Wars of Scottish Independence

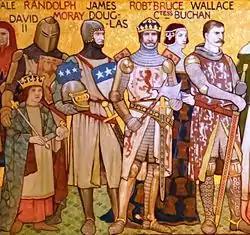
Notable figures from the first War of Independence as depicted by the Victorian artist William Hole

The First War of Scottish Independence can be loosely divided into four phases: the initial English invasion and success in 1296; the campaigns led by William Wallace, Andrew de Moray and various Scottish Guardians from 1297 until John Comyn (the "Red Comyn") negotiated for the general Scottish submission in February 1304; the renewed campaigns led by Robert the Bruce following his killing of the Red Comyn in Dumfries in 1306 to his and the Scottish victory at Bannockburn in 1314; and a final phase of Scottish diplomatic initiatives and military campaigns in Scotland, Ireland and Northern England from 1314 until the Treaty of Edinburgh–Northampton in 1328.